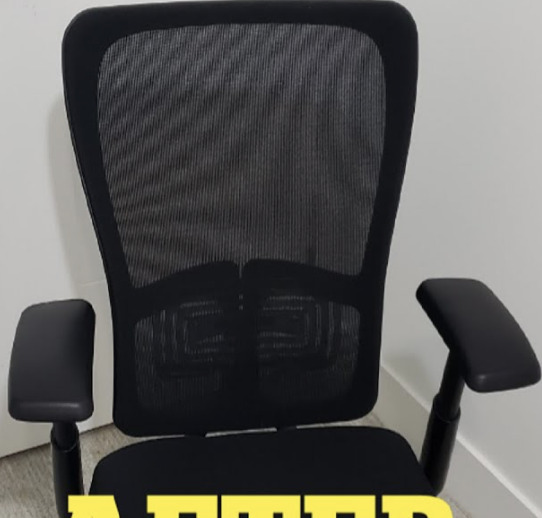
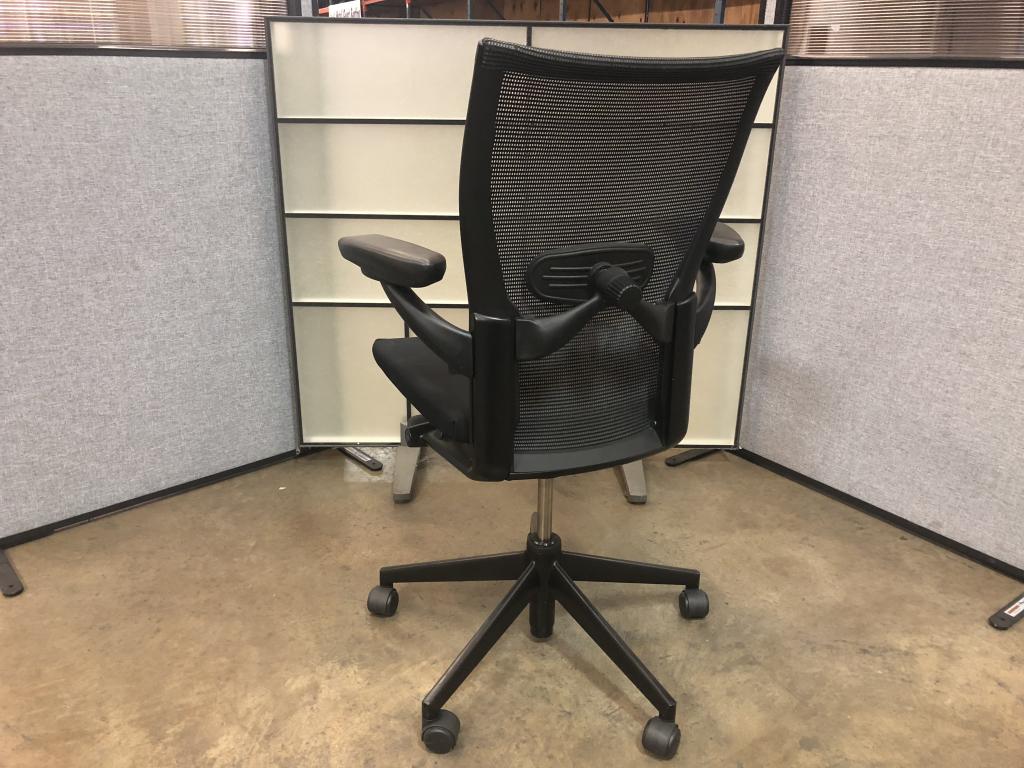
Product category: items_chair
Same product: yes